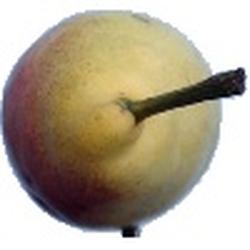
Label: Pear